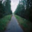
Label: road